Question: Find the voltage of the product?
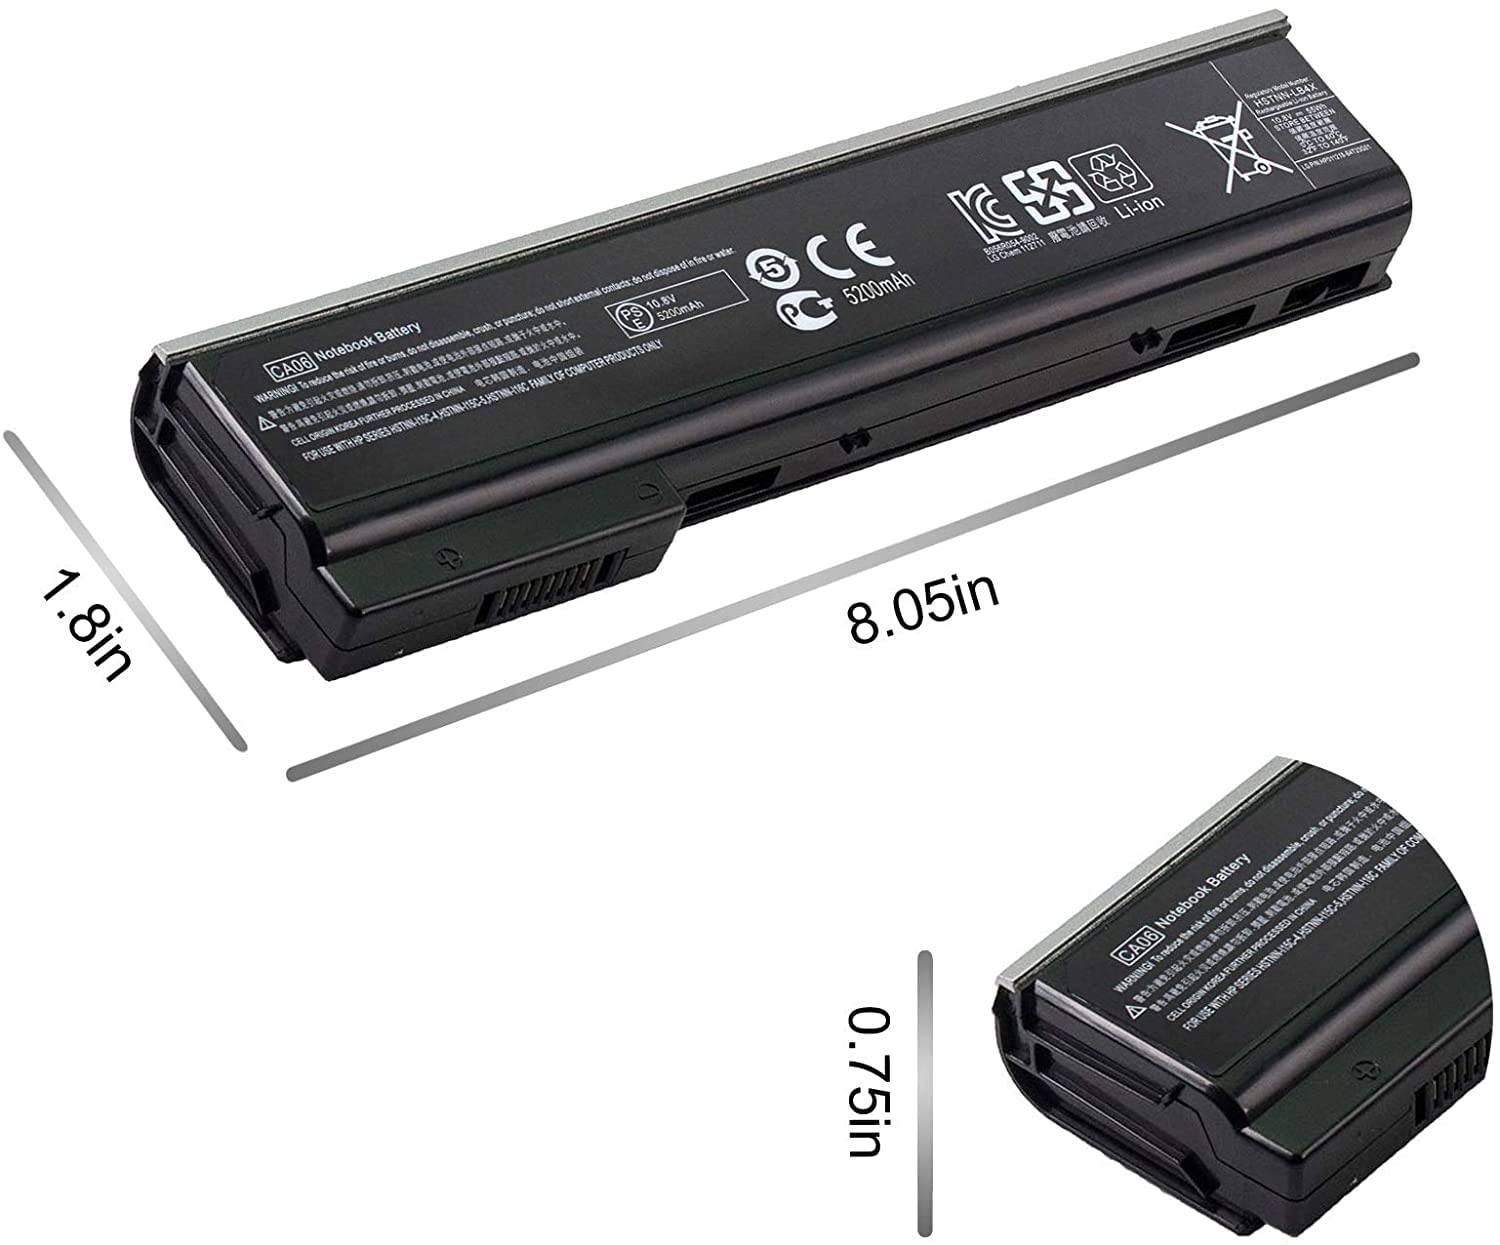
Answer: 10.8 volt